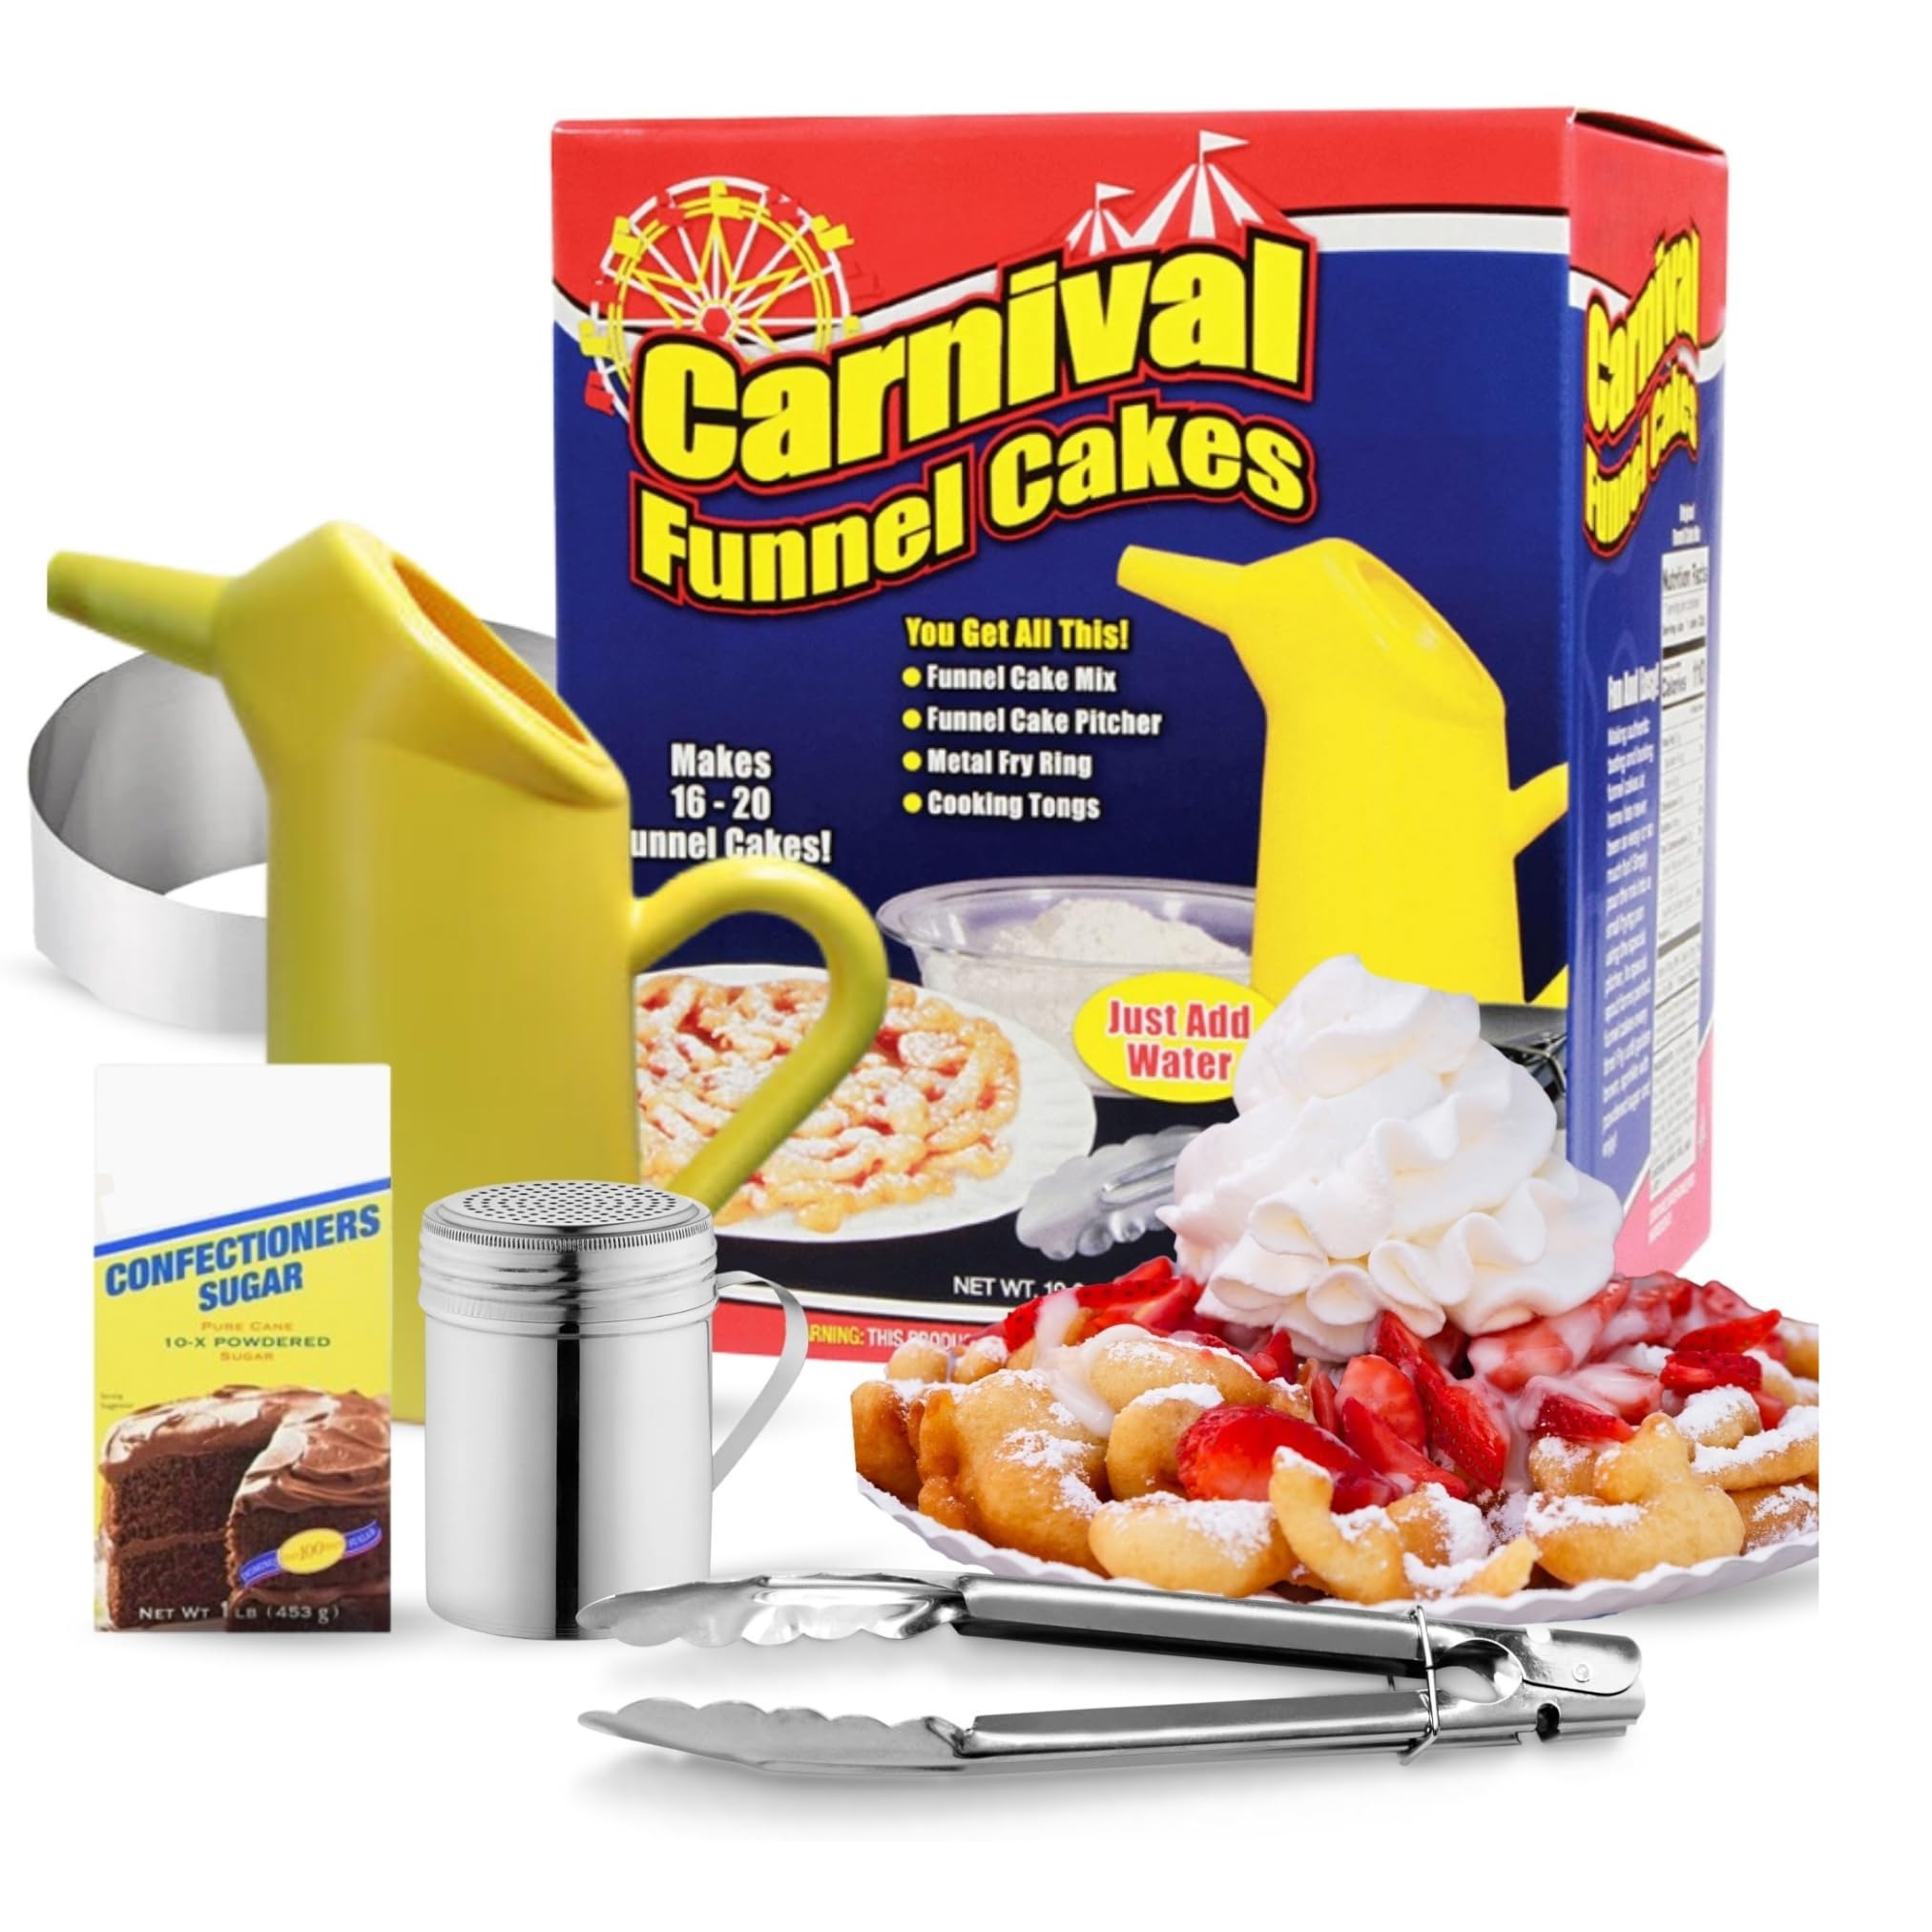
Item Name: Funnel Cake Kit Deluxe Bundle- Includes Funnel Cake Mix, Ring, Dredge, and 1lb Confections Sugar - Funnel Cake Maker Machine - Carnival Food Makers- Funnel Cake Mix
Bullet Point 1: BRING THE CARNIVAL HOME: The unique funnel cake maker kit includes all the essentials to make the perfect Carnival funnel cake from the convenience of your own home. The kit includes all the funnel cake accessories so you can make your own perfect funnel cake over and over again!!
Bullet Point 2: ONE STOP SHOP FOR CARNIVAL FUN: The bundle includes includes the essential funnel cake accessories, cake mix (makes up to 16-20 funnel cakes), Funnel Cake dispenser, Metal Fry Ring, cooking tongs, 10 oz powder sugar shaker, and 1lb powdered sugar to top your funnel cake.
Bullet Point 3: WHO DOESN'T LOVE FUNNEL CAKE: The Funnel cake kit is perfect for making your own delicious carnival food for a themed party, birthday party, a fundraiser event or even just for a special treat at home.
Bullet Point 4: SAVE TIME AND MONEY: Each funnel cake kit makes 16 to 20 funnel cakes which can save money compared to the high priced funnel cakes at the carnival, festival or celebration
Bullet Point 5: INCLUDES EXTRA MIX FLAVOR: As an added bonus the funnel cake kit comes with the original funnel cake mix flavor funnel cake mix! Treat yourself to the best funnel cakes around made by you!!
Product Description: American Carnival Mart Funnel Cake Maker Bring the fun of a state fair or festive carnival to your very own home with the Carnival Funnel Cakes kit. Perfect for creating your own delicious carnival treats, it’s ideal for themed parties, fundraisers, or simply a special treat at home. This kit includes Original funnel cake mixes, a funnel cake pitcher for precise pouring, a DIY funnel cake ring, and other essentials to help you make perfect homemade funnel cakes. Each kit makes 16 to 20 cakes, enough to satisfy a crowd. Bundle Includes: Original cake mix Funnel cake pitcher Metal fry funnel cake ring Cooking tongs Instructions 1 lb Powdered Sugar Stainless Steel 10-ounce dredge with handle
Value: 19.2
Unit: Ounce

Price: 33.99